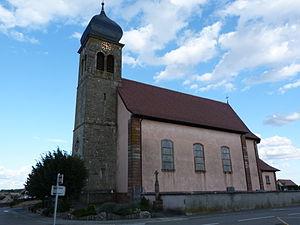
L'église Notre-Dame-de-l'Assomption est un monument historique situé à Eschwiller, dans le département français du Bas-Rhin.
Eschwiller est une commune française située dans le département du Bas-Rhin, en région Grand Est.
Cet article recense une partie des monuments historiques du Bas-Rhin, en France.